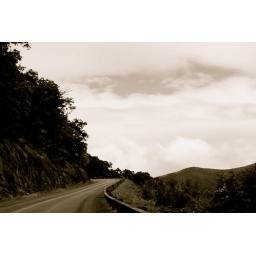
I love the bends in the road climbing up the mountain